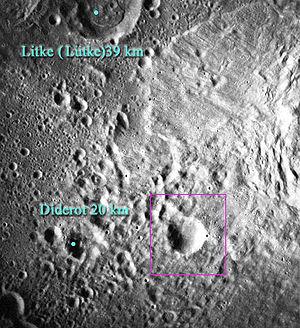
Babakine est un cratère d'impact sur la face cachée de la Lune. Il est situé près du cratère Diderot et sont tous les deux à l'intérieur du vaste cratère Fermi. Le nom fut officiellement adopté par l'Union astronomique internationale en 1973, en référence à Gueorgui N. Babakine.